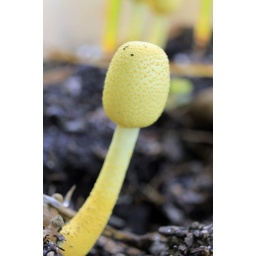
This mushroom popped up in on of my wife's flower pots the other day.